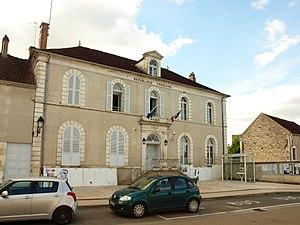
Bazarnes (Yonne, France)
Bazarnes est une commune française située dans le département de l'Yonne, en région Bourgogne-Franche-Comté.